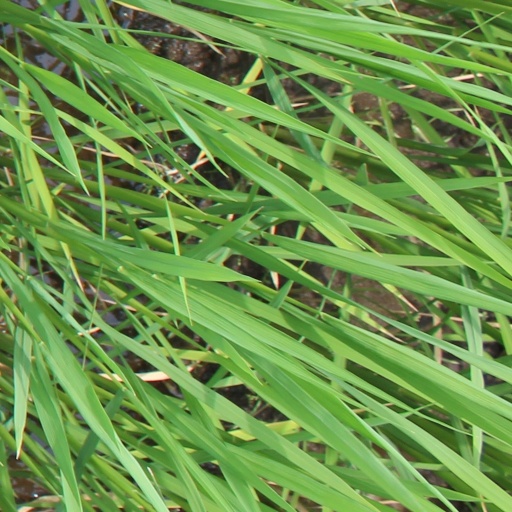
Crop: rice